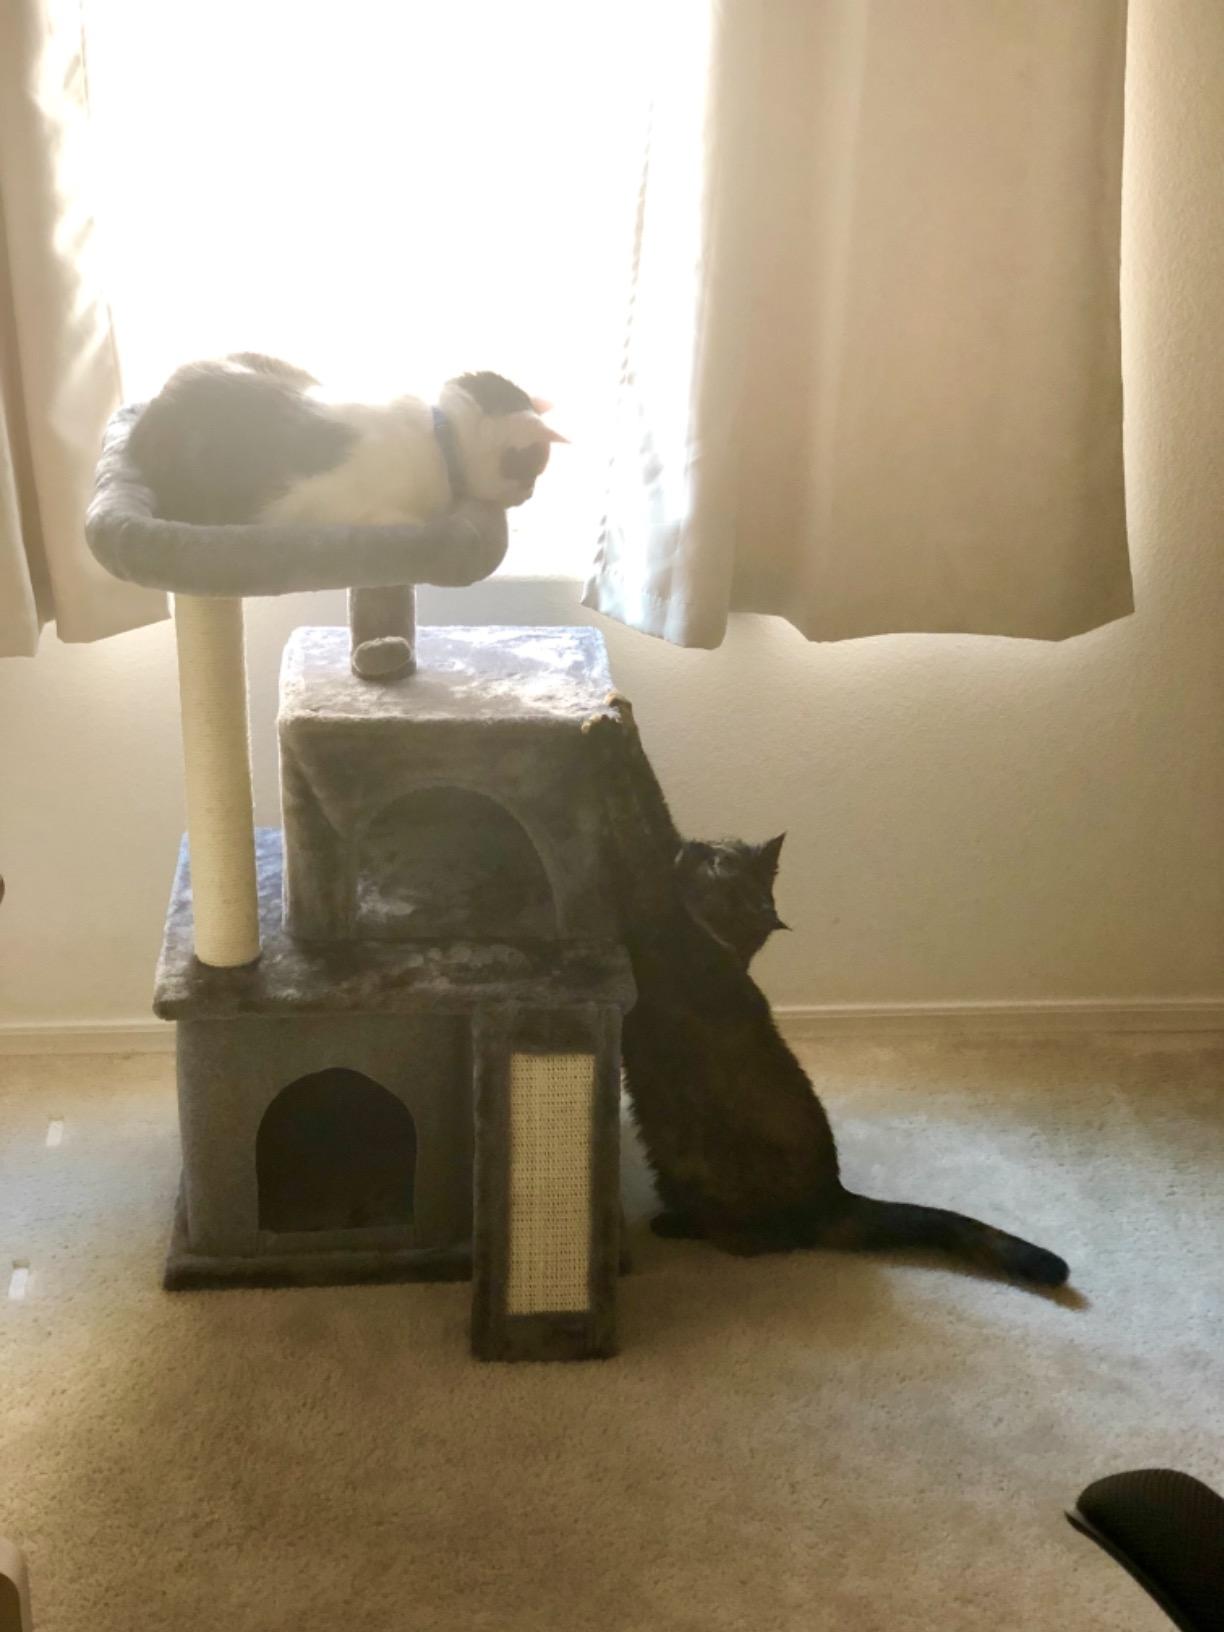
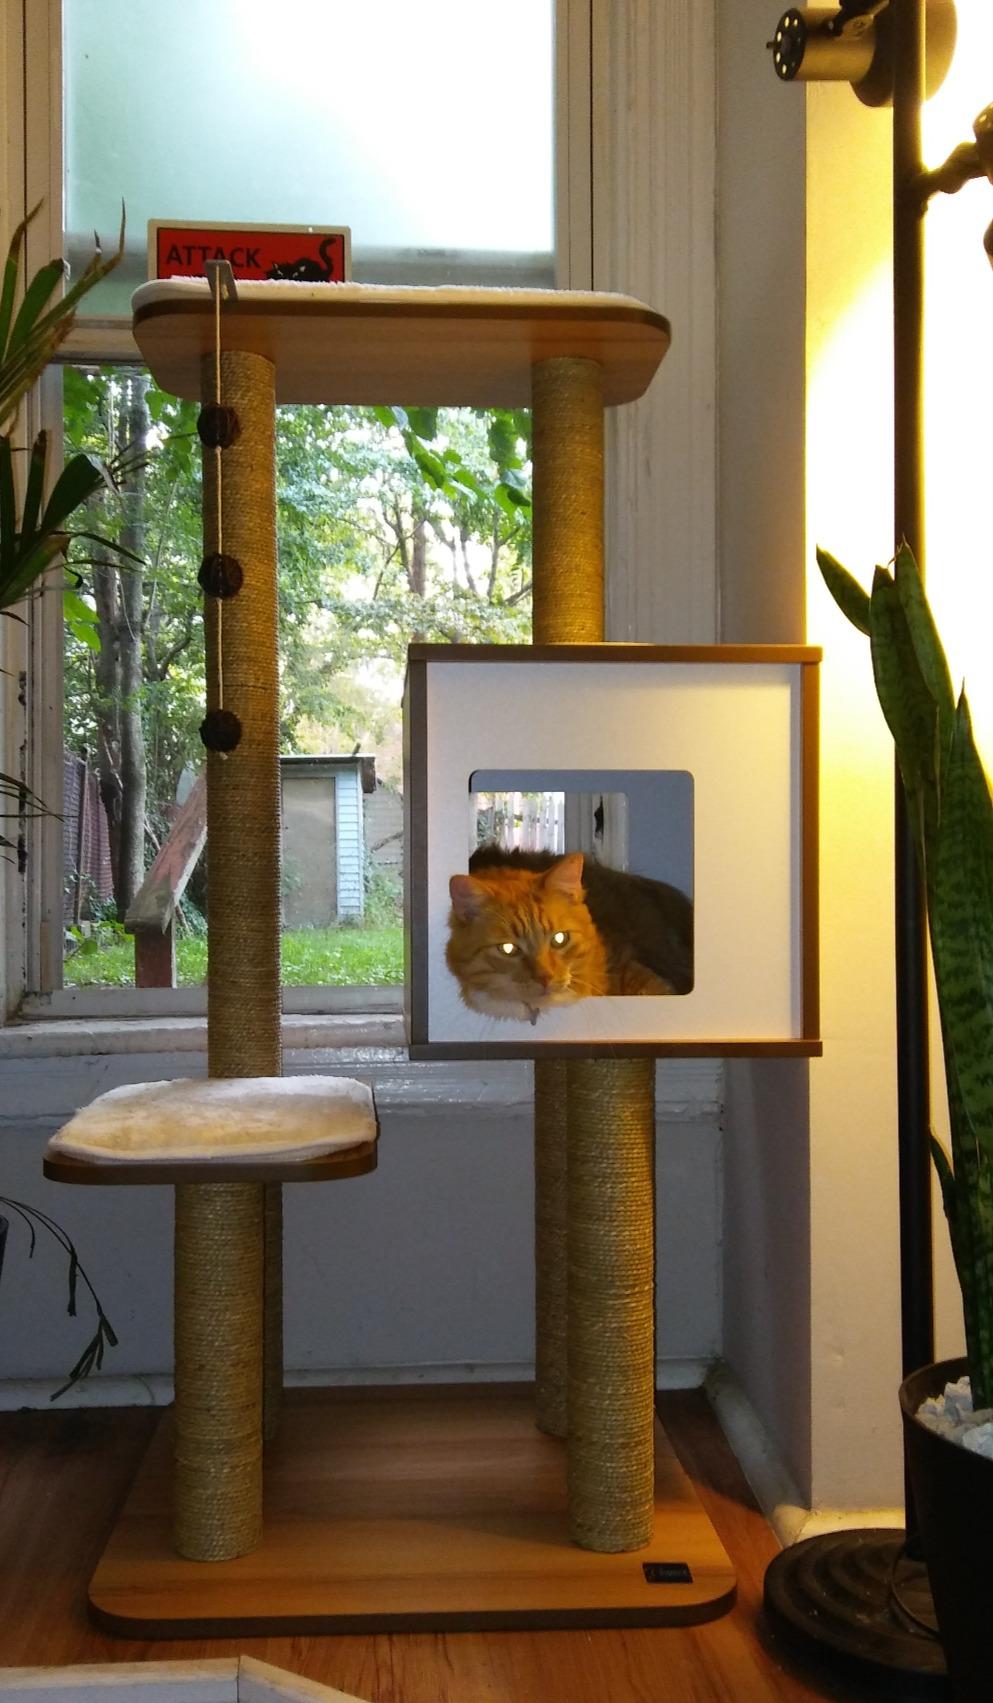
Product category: items_cat tree
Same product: no